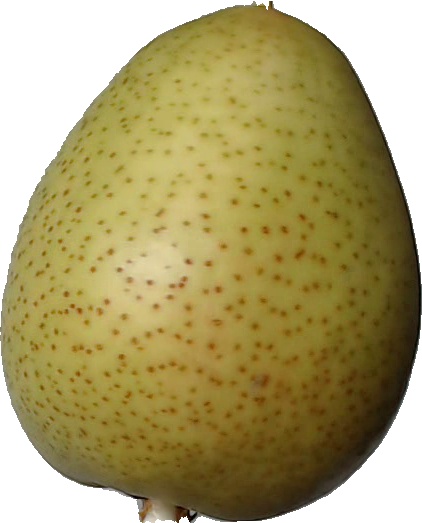
Label: pear_1